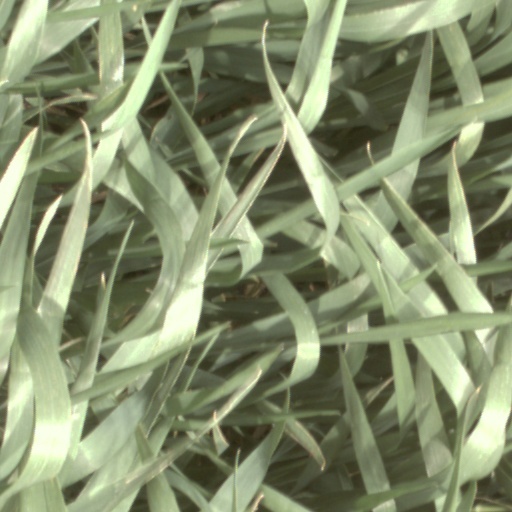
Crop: wheat